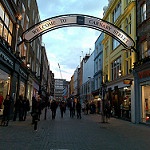
Scene: Outdoor